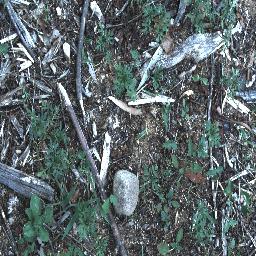
Label: negative